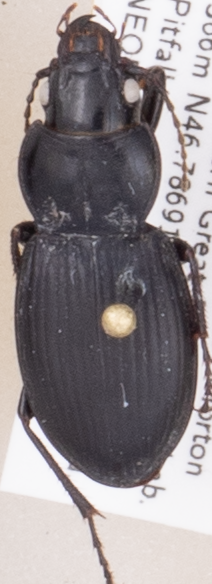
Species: Cyclotrachelus torvus
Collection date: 2019-05-28
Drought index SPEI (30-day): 1.052
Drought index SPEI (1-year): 1.526
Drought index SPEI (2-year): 0.71